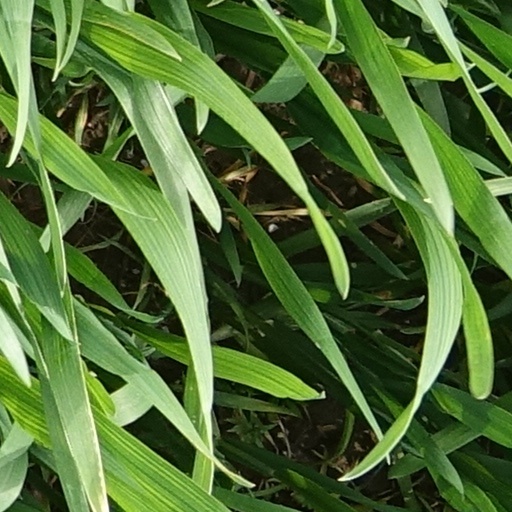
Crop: wheat